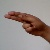
The image shows a hand gesture representing the letter 'H' in Indian Sign Language.